Mark Hanna

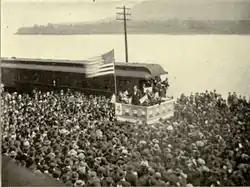
A dramatic political scene. Beside a river stands a podium, on which a flagpole flies a huge American flag. Beneath the flag stands a candidate in a dark suit addressing an impressive crowd which takes up most of the photograph. Not only the quayside but a ferry beside it on the water are packed full of people listening intently.

A major issue, going into the 1896 election cycle, was the question of the currency. The United States, since 1873, had effectively been on the gold standard—the metal, if presented to the government, would be assayed and struck into coin for a slight charge to cover expenses. Silver, in contrast, though widely mined, could not be presented for conversion into coin, but had to be sold as a commodity. The gold standard was unpopular in many agricultural and mining areas, as the quantity of gold available limited the money supply, making it difficult for farmers to obtain loans and pay debts. Advocates of the free and unlimited coinage of silver believed that doing so would cure the country's economic malaise by increasing the money supply. Advocates of the gold standard argued that a "free silver" policy (sometimes called "bimetallism") would inflate the currency, and lead to difficulties in international trade with nations on the gold standard. At the time, the precious metal in a silver dollar was worth about $0.53, and under such proposals, silver worth that much would be returned to depositors as a one-dollar coin, "free"—that is, without a charge for the Mint's costs for assaying and coining.